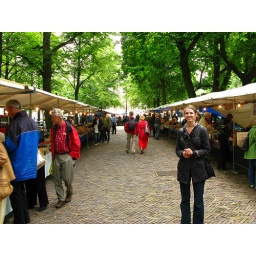
Sarah in the book flea market